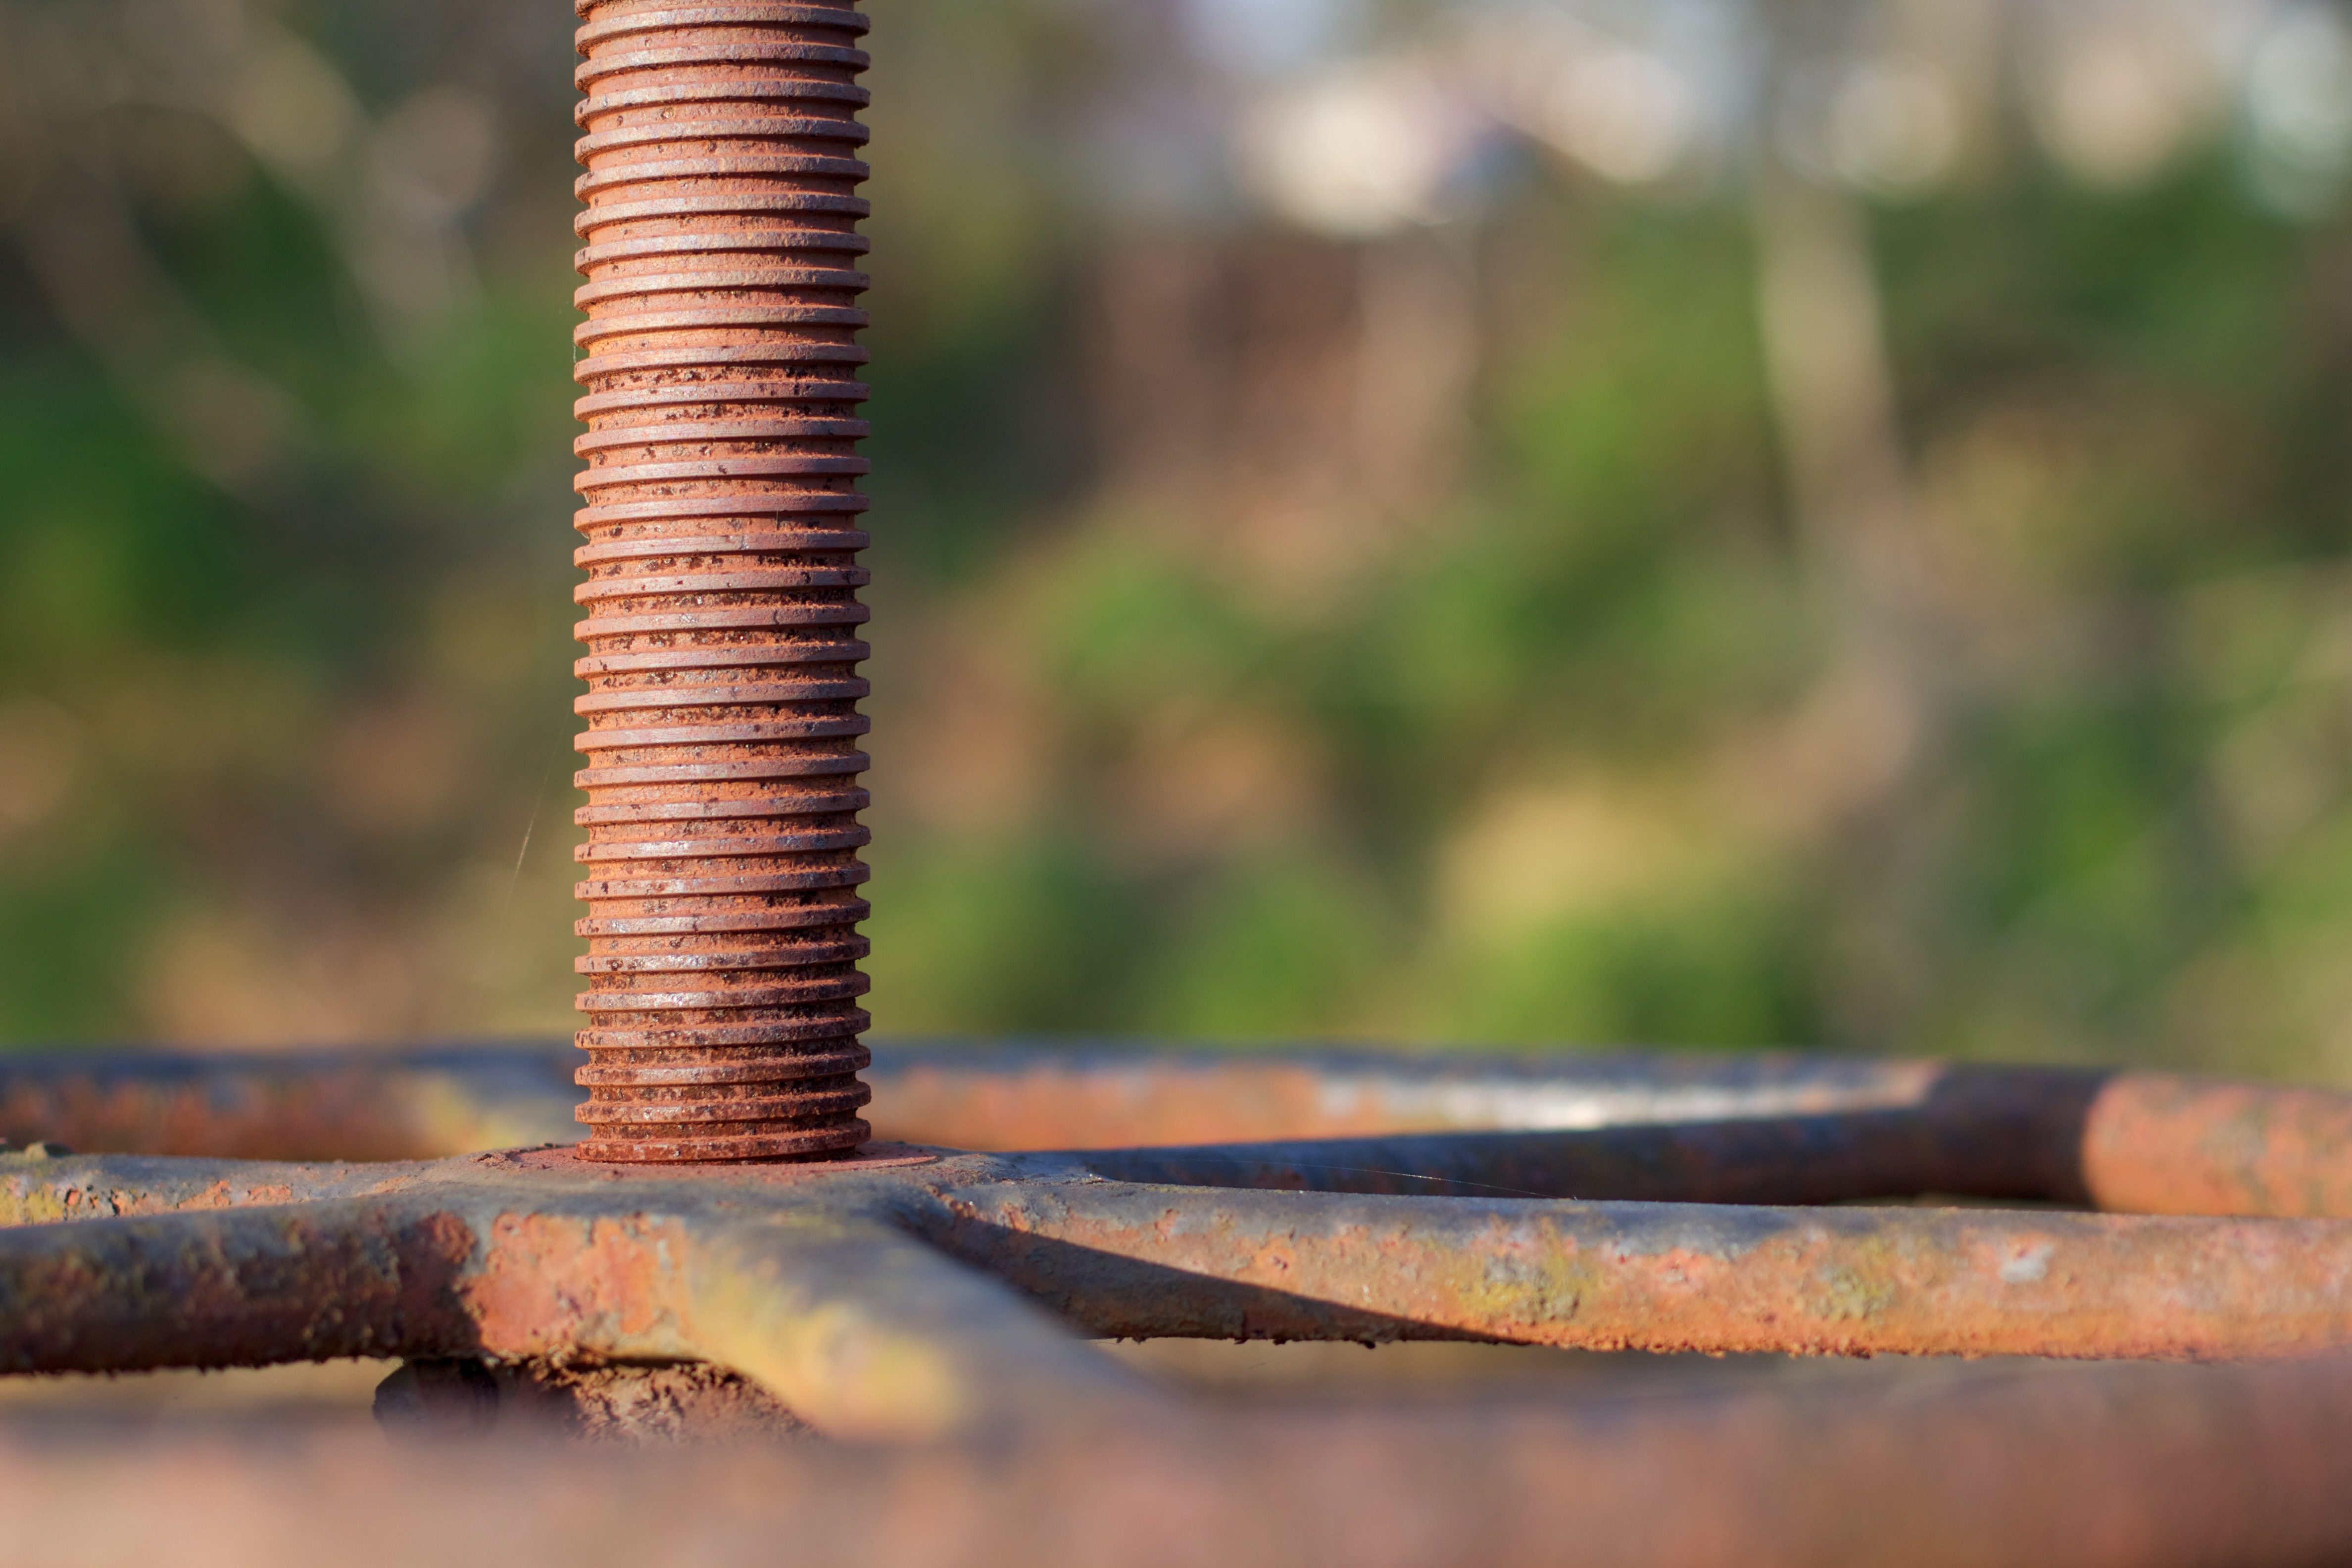
nature, branch, wood, leaf, trunk, green, soil, close up, macro photography, plant stem